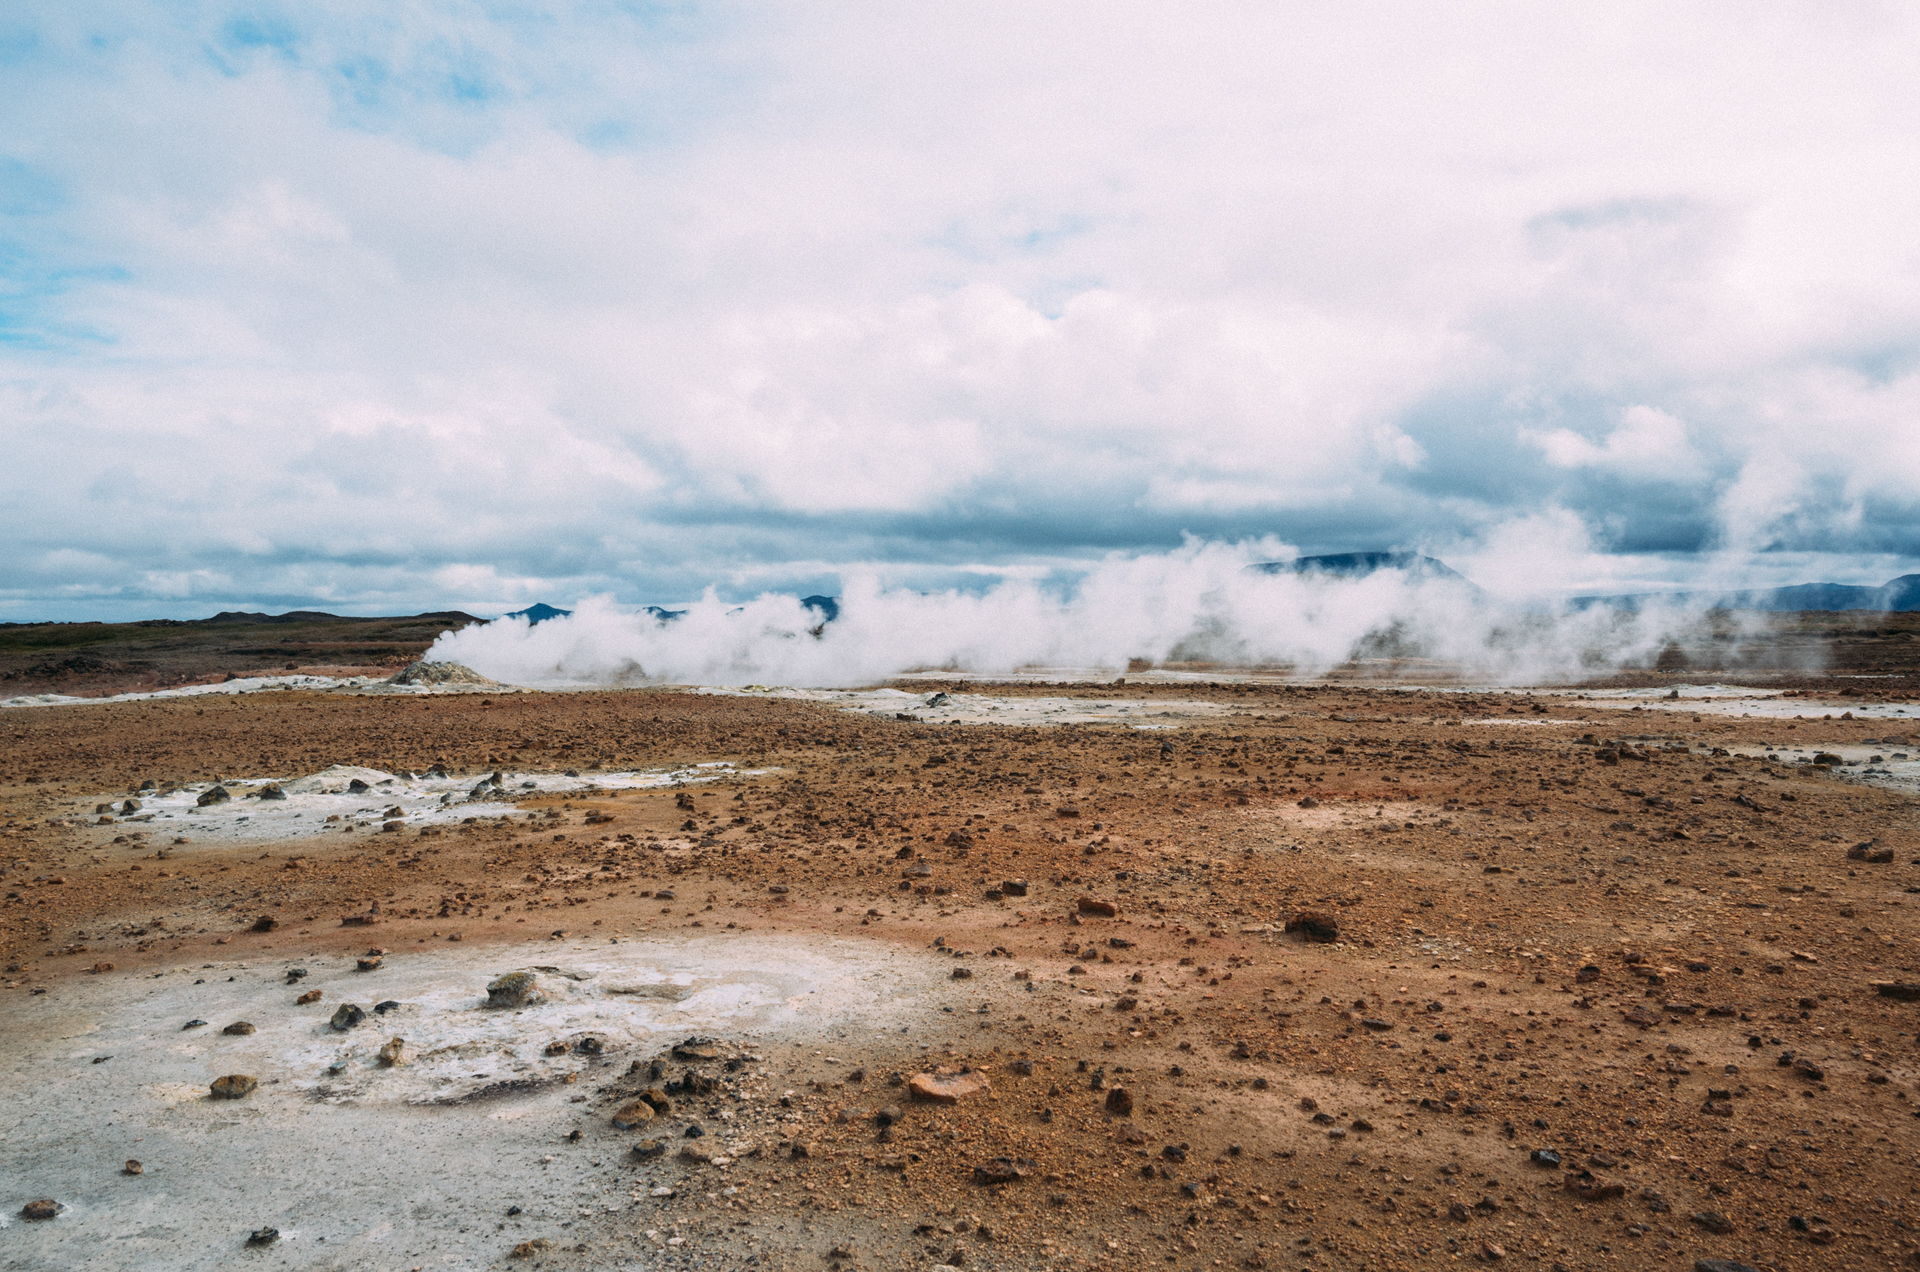
sea, sky, natural environment, cloud, shore, beach, sand, soil, ocean, ecoregion, coast, geology, horizon, landscape, plain, vacation, wave, mudflat, mud, coastal and oceanic landforms, bay, meteorological phenomenon